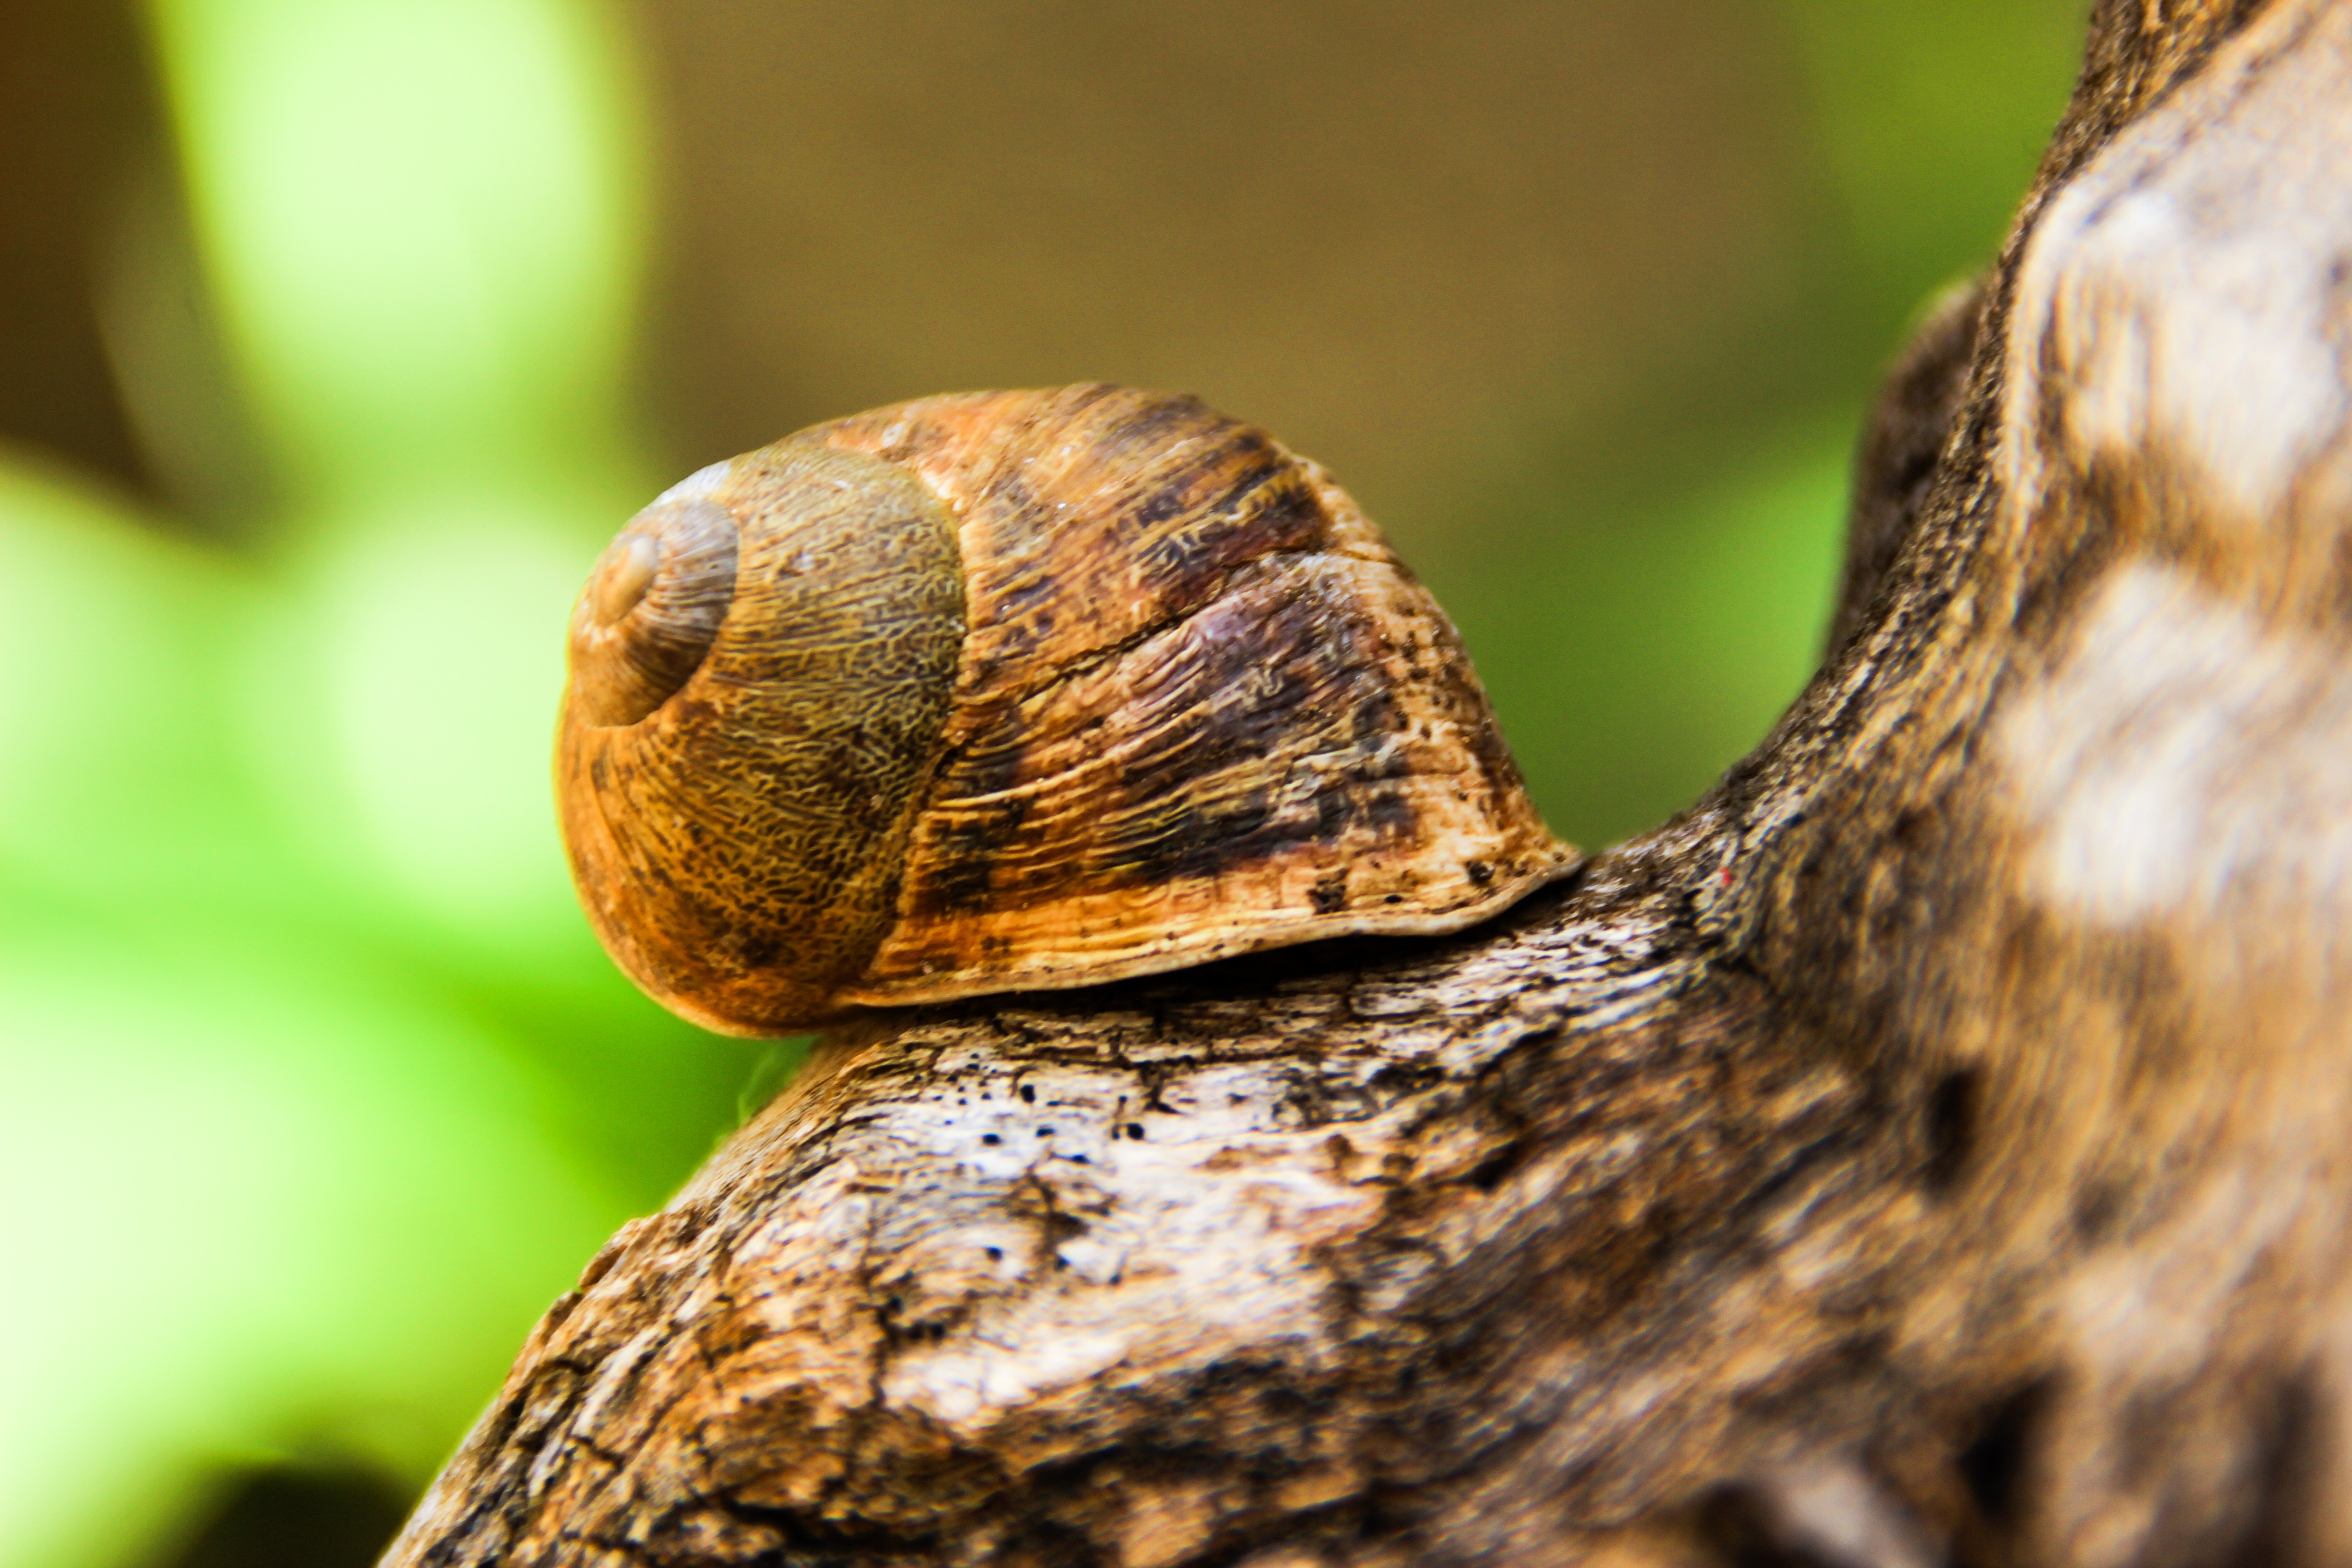
nature, forest, branch, wood, photography, leaf, trunk, animal, wildlife, orange, green, produce, fauna, shell, invertebrate, close up, snail, animals, image, molluscs, macro photography, sea snail, free image, snails and slugs